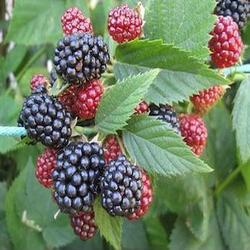
Label: Blackberry